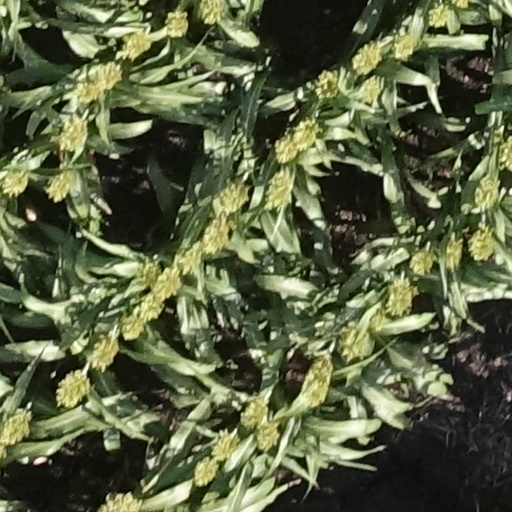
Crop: sorghum